SWA World Championship

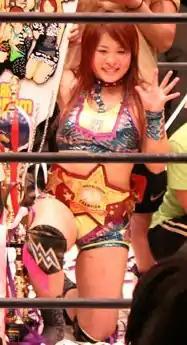
Inaugural champion Io Shirai.

The title was created on May 21, 2016, during Stardom's three-day European tour, as the flagship title for a newly established international alliance called the . Promotions in the alliance include Stardom, British Empire Wrestling (BEW), the French Association Biterroise de Catch (ABC), the Mexican Women Wrestling Stars (WWS) and the Spanish Revolution Championship Wrestling (RCW). Like most professional wrestling championships, the title is won as a result of a scripted match. The rules of the championship state that only wrestlers from countries other than the reigning champion can challenge it. For example, as long as the title had a Japanese champion, no other Japanese wrestler could challenge for it. On the same date, Io Shirai became the inaugural champion after defeating Toni Storm in the tournament finals.